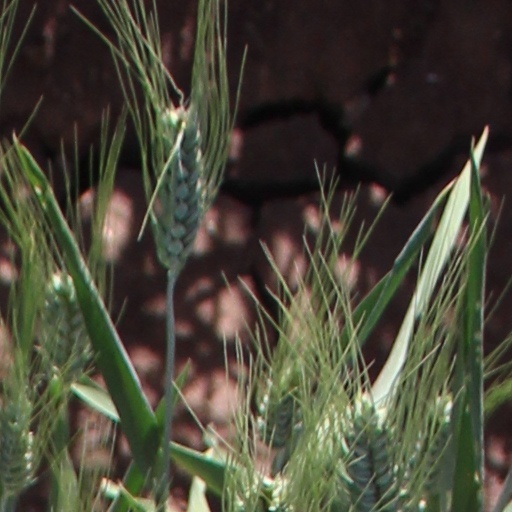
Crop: wheat